Hannah Keane

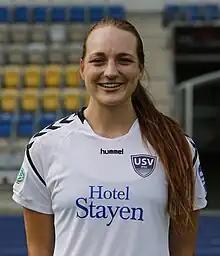
Keane with Jena in 2017

Hannah Elizabeth Keane (born May 7, 1993) is an American professional soccer player who plays as a forward for USL Super League club Tampa Bay Sun.